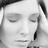
Emotion: neutral